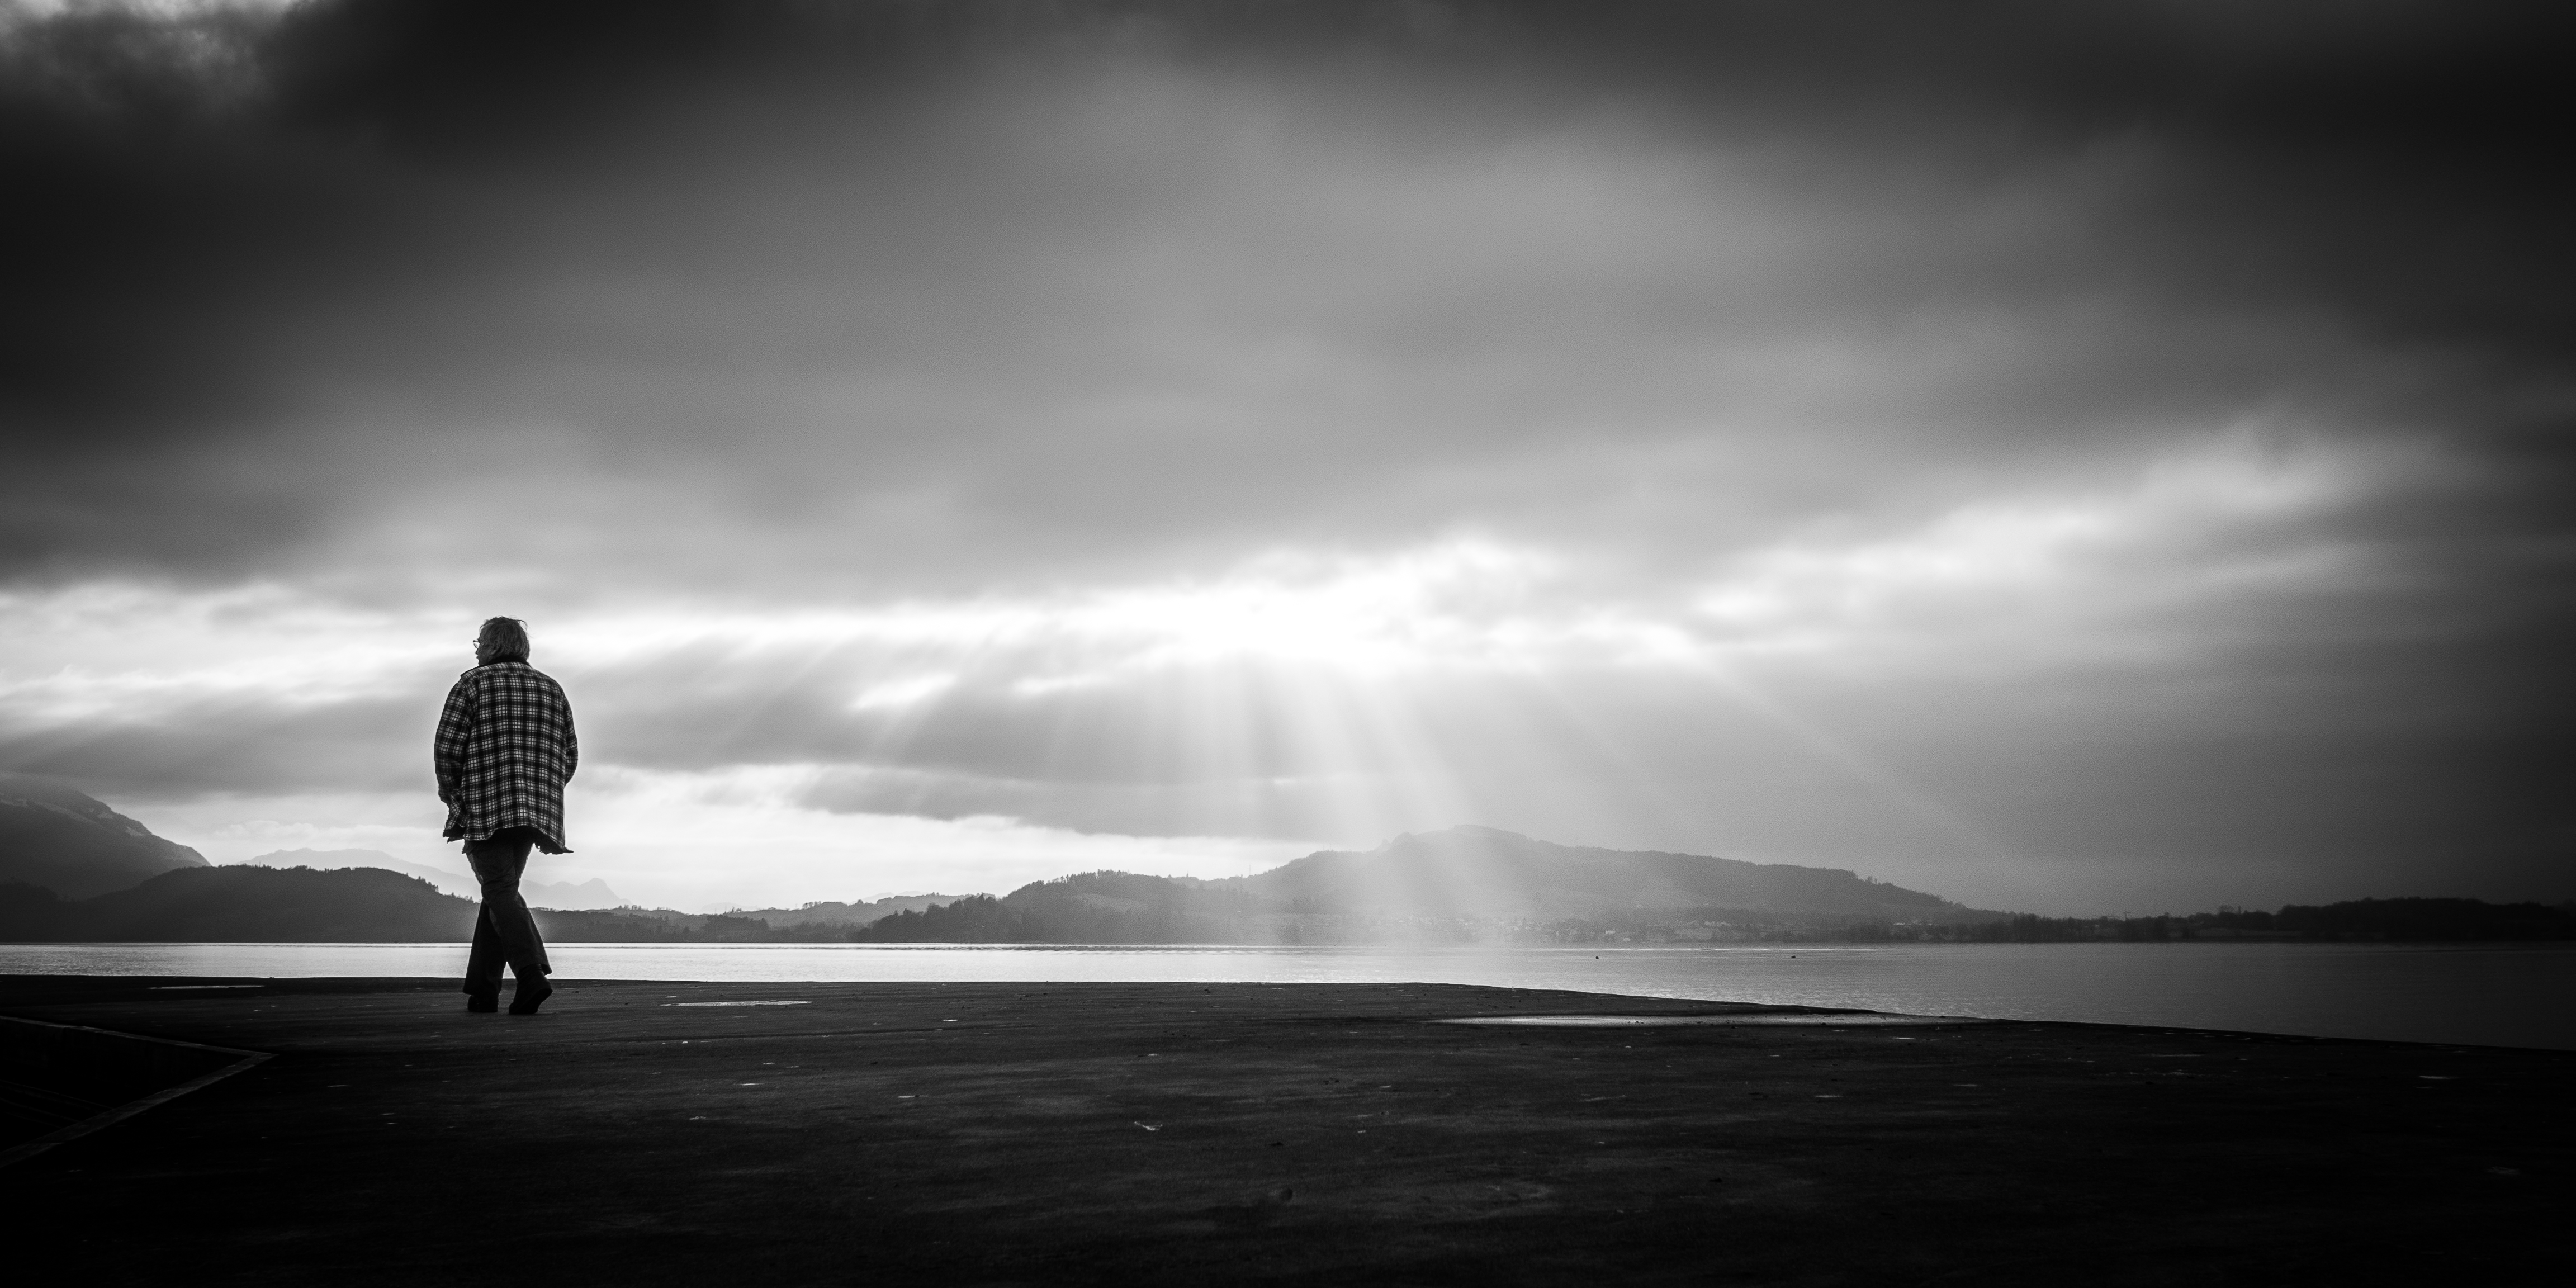
sea, coast, ocean, horizon, light, cloud, black and white, sky, white, street, photography, sunlight, morning, wave, dawn, dusk, reflection, darkness, black, monochrome, streetphotography, flickr, thomas, olympus, omd, fuji, leica, monochrom, leuthard, hcb, thomasleuthard, meteorological phenomenon, monochrome photography, atmospheric phenomenon